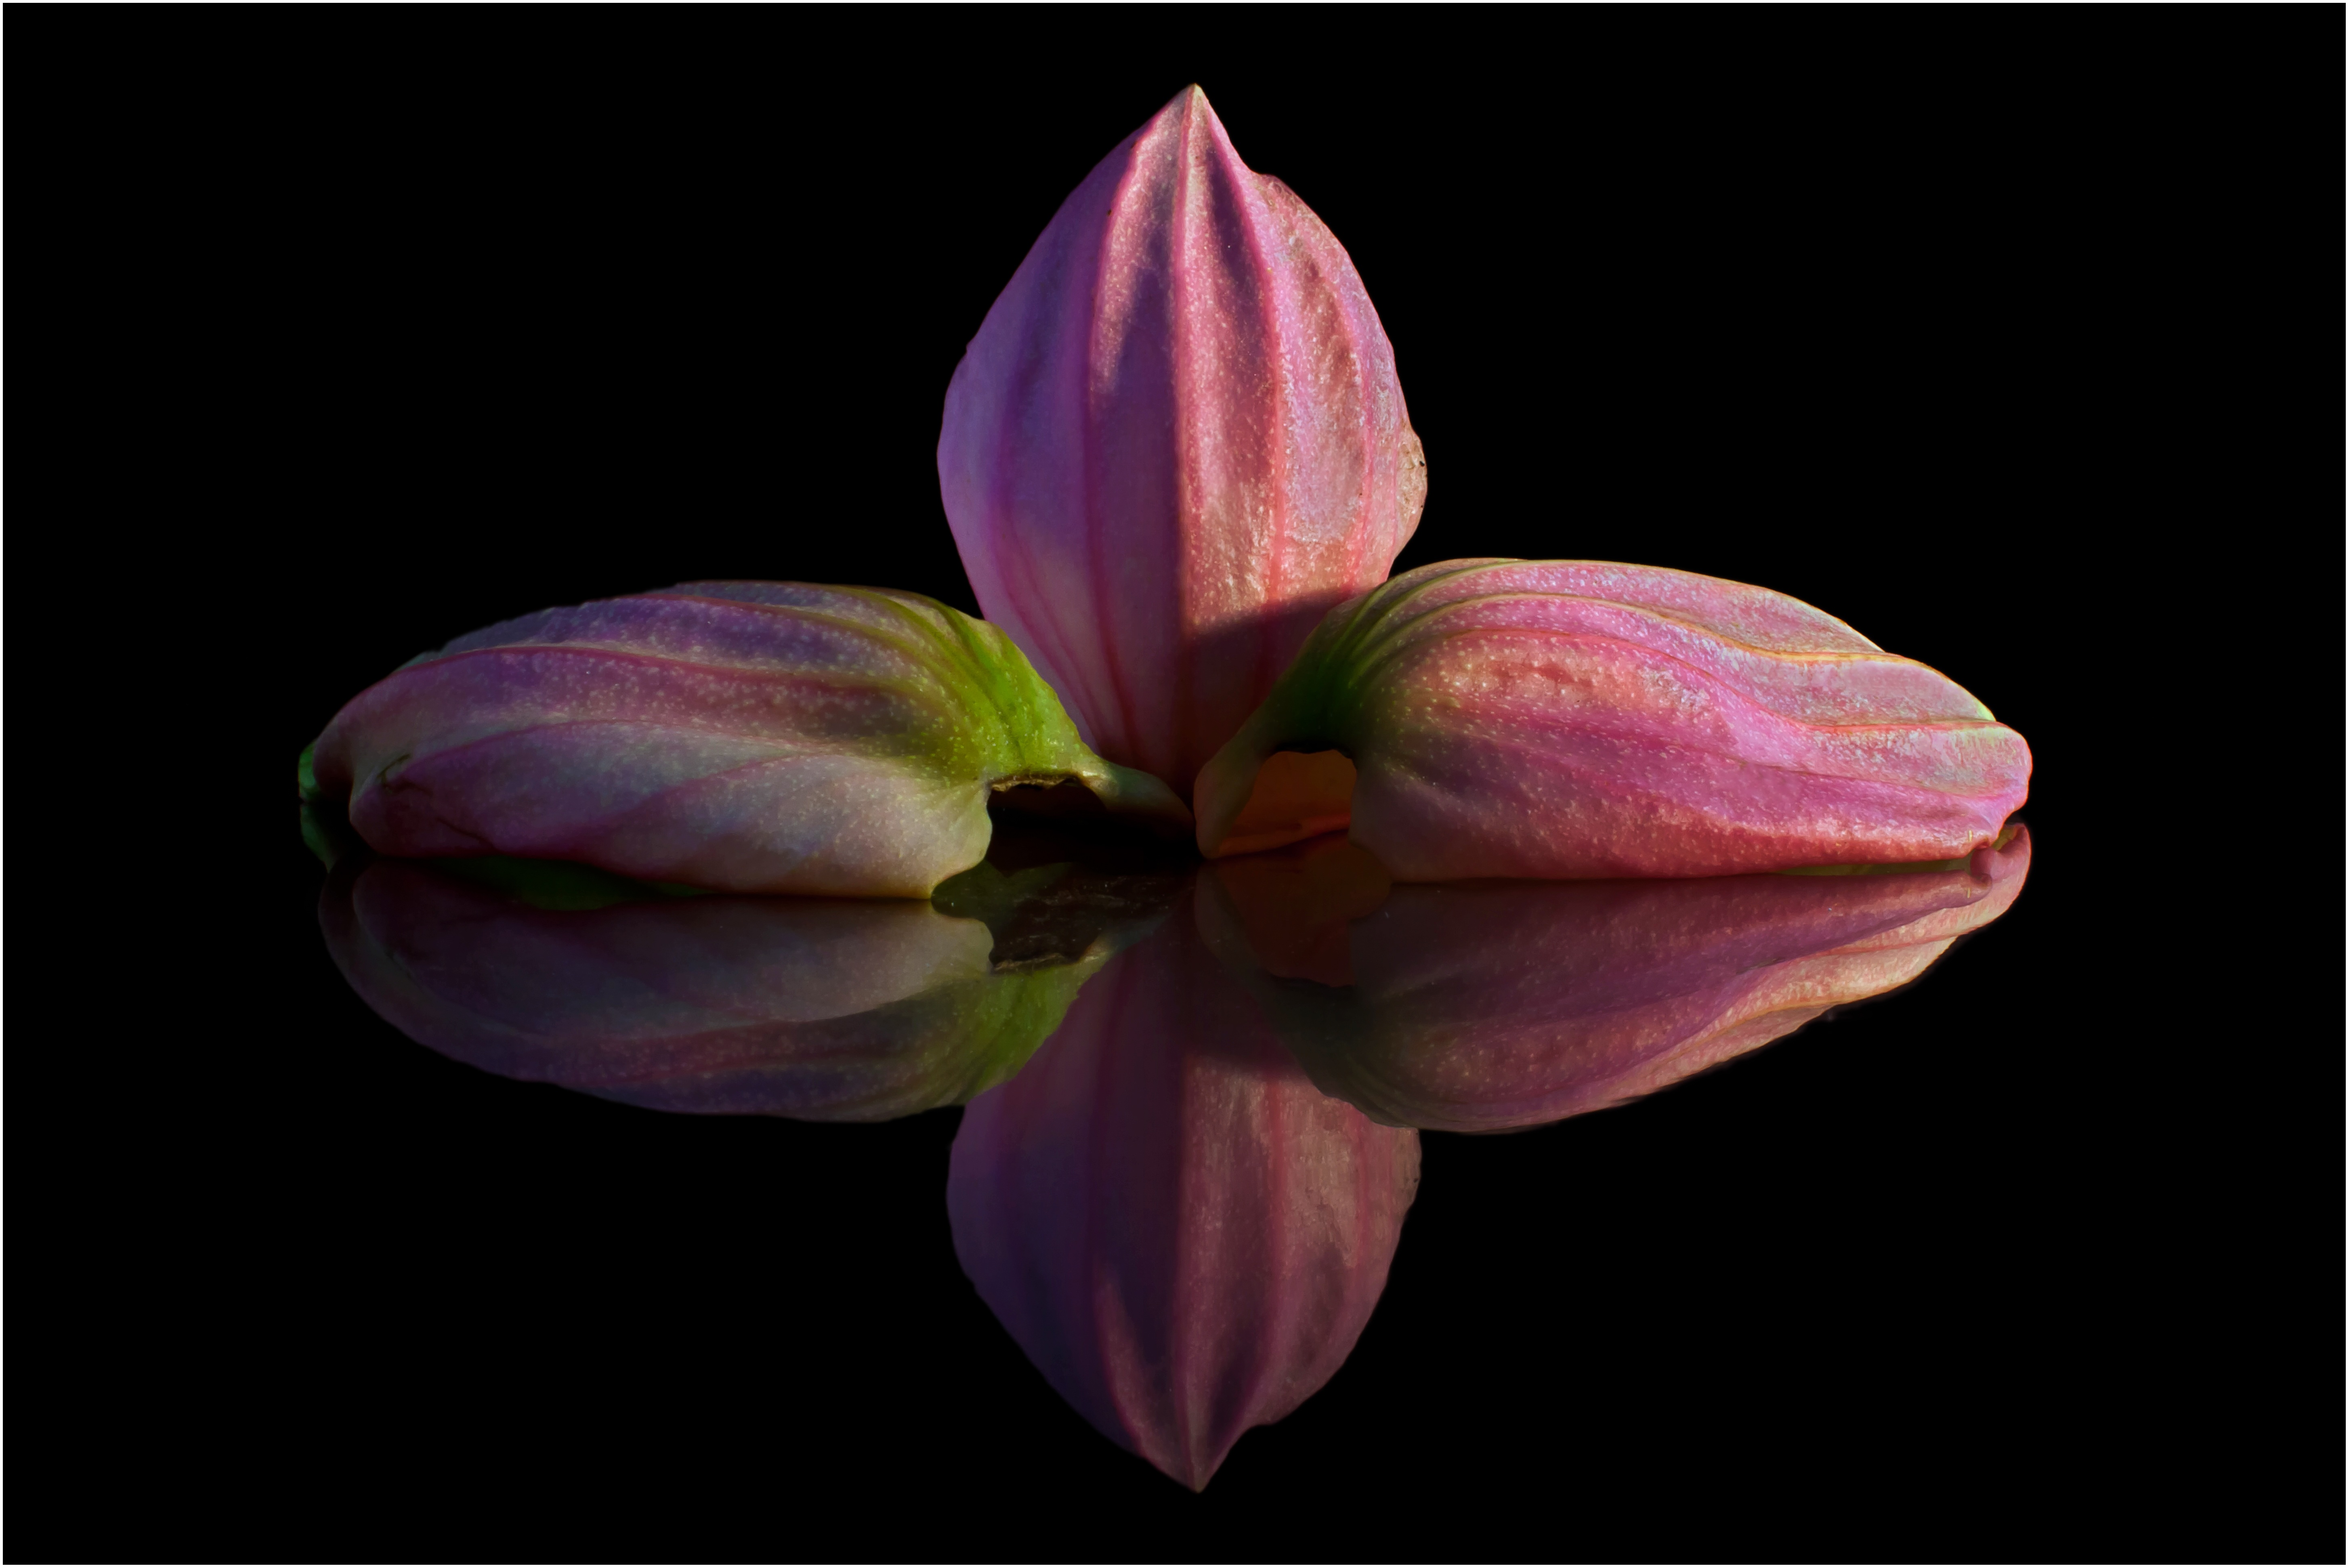
plant, flower, purple, petal, bloom, color, macro, pink, sacred lotus, aquatic plant, flora, flowers, petals, mirror, lotus, mirroring, macro photography, ornamental plant, datailaufnahme, flowering plant, medinilla, exclusiv, macro photo, floral decode, plant stem, land plant